U.S. Route 50 in Maryland

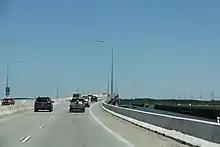
US 50 westbound on the Senator Frederick C. Malkus Bridge over the Choptank River, with Bill Burton Fishing Pier State Park visible to the right

US 50 has two segments located in the state of Maryland totaling . The western segment is a two-lane undivided road through rural mountain areas in Garrett County, heading into West Virginia at both ends. The eastern segment runs between the Washington, D.C., border in Prince George's County and the eastern terminus of the route at MD 528 and MD 378 in Ocean City as a multilane divided highway with some freeway segments. Between Washington, D.C., and Annapolis, US 50 follows a freeway called the John Hanson Highway, which is designated as unsigned I-595 between the interchanges with I-95/I-495 (the Capital Beltway) in New Carrollton and MD 70 in Annapolis. In Bowie, US 301 becomes concurrent with US 50 and unsigned I-595. East of Annapolis, US 50/US 301 continue east along a freeway called the Blue Star Memorial Highway. The two routes pass over the Chesapeake Bay on the Chesapeake Bay Bridge, linking the Western Shore and the Eastern Shore regions. After the bridge, US 50/US 301 head east across Kent Island before the freeway ends and the two routes split in Queenstown. From here, US 50 becomes an at-grade divided highway called Ocean Gateway and runs through rural areas of the Eastern Shore, heading south through Easton to Cambridge. The route turns southeast in Cambridge and continues through more rural land to Salisbury, which it bypasses to the north on a freeway called the Salisbury Bypass, a bypass road partly shared with US 13. Past Salisbury, US 50 becomes an at-grade divided highway again and continues east along the Ocean Gateway to Ocean City.